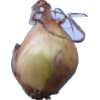
Label: onion